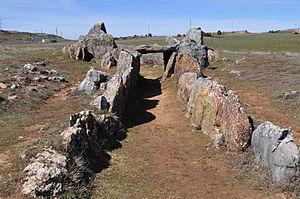
Cette liste non exhaustive recense les principaux sites mégalithiques en Castille-et-León, en Espagne.